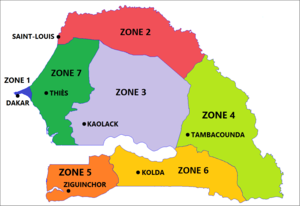
Les sept zones militaires du territoire sénégalais.
Doyenne et noyau des armées sénégalaises, l’Armée de Terre sénégalaise a opéré des mutations continues qui ont fortifié ses capacités d’intervention. Un chef d'état-major de l'armée de terre en assure le commandement. Elle est aujourd'hui constituée d'environ 120 000 soldats.
Les Forces armées du Sénégal ont pour mission d'assurer la défense nationale et dans ce but, d'assurer en tous temps, en toutes circonstances et contre toutes les formes d’agression, la sécurité et l’intégrité du territoire du Sénégal et de sa population.